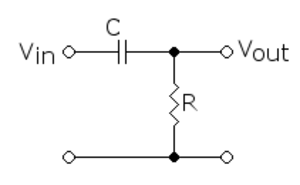
Un filtre passe-haut est un filtre qui laisse passer les hautes fréquences et qui atténue les basses fréquences, c'est-à-dire les fréquences inférieures à la fréquence de coupure. Il pourrait également être appelé filtre coupe-bas. Le filtre passe-haut est l'inverse du filtre passe-bas et ces deux filtres combinés forment un filtre passe-bande.